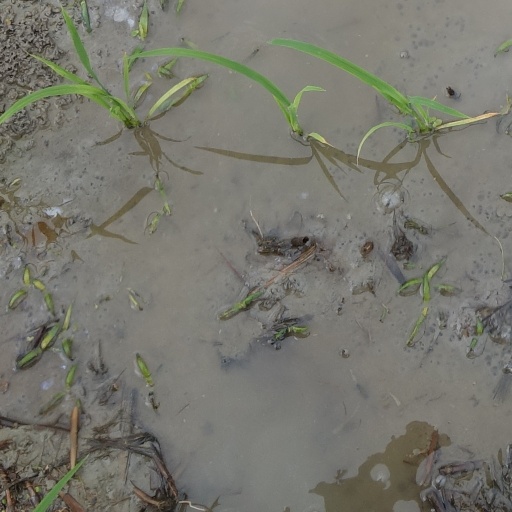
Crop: rice